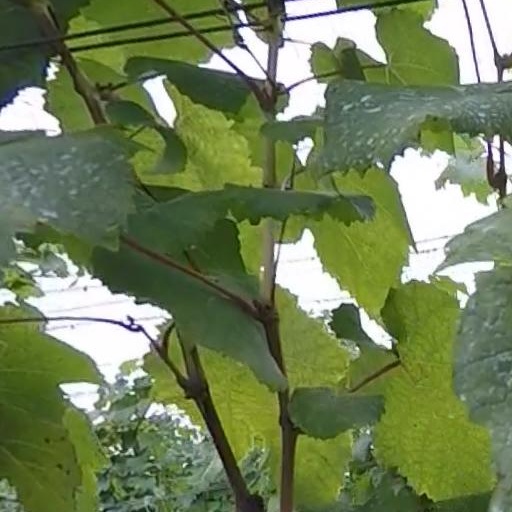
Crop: grape